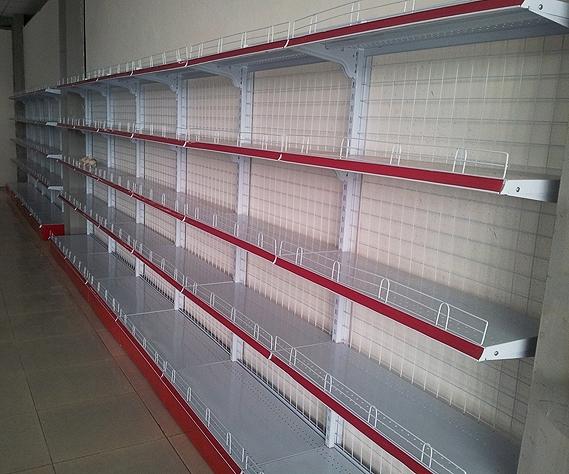
có một cái kệ hàng trống xuất hiện trong bức ảnh